Gotham Curve

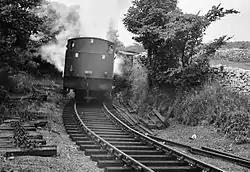
A railtour rounds the curve carrying enthusiasts in brake vans and open wagons in 1964.

The Gotham Curve was once the sharpest curve on any standard gauge railway line in the UK. The curve, which was situated in the sparsely populated, exposed limestone uplands in the Peak District of Derbyshire, England, was on the Cromford and High Peak Railway. The single-track main line was inherited by British Railways in 1948. It closed in 1967.